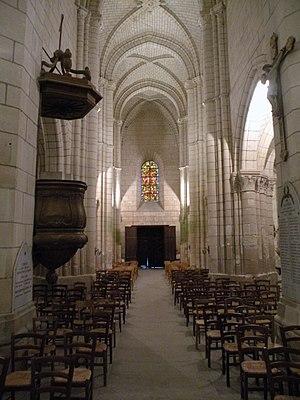
nef Église Saint-Sulpice de Chars
L'église Saint-Sulpice est une église catholique paroissiale située rue de l'Église à Chars, commune du Val-d'Oise. Elle a été édifiée dans une unique et longue campagne de travaux et achevée entre 1145 pour la nef et les bas-côtés, et 1210 pour la partie haute du chœur. Le plan est celui des plus grandes églises à l'apogée de l'architecture romane, et l'élévation suit dans ses grandes lignes la conception d'origine. Le chœur témoigne en même temps de la transition vers l'architecture gothique qui se manifeste sur ses niveaux supérieurs, et préfigure les cathédrales gothiques de Picardie. L'élévation ambitieuse sur quatre étages est particulièrement remarquable et absolument rare, car n'existant que dans cinq autres églises françaises. Tout l'intérieur de l'église est d'une grande élégance, même si certains remaniements du XVIᵉ siècle détonnent, dont notamment trois piles nues de la croisée du transept. Ces remaniements affichent surtout le style gothique flamboyant, alors que le nouveau clocher du troisième quart du XVIᵉ siècle est entièrement de style Renaissance.